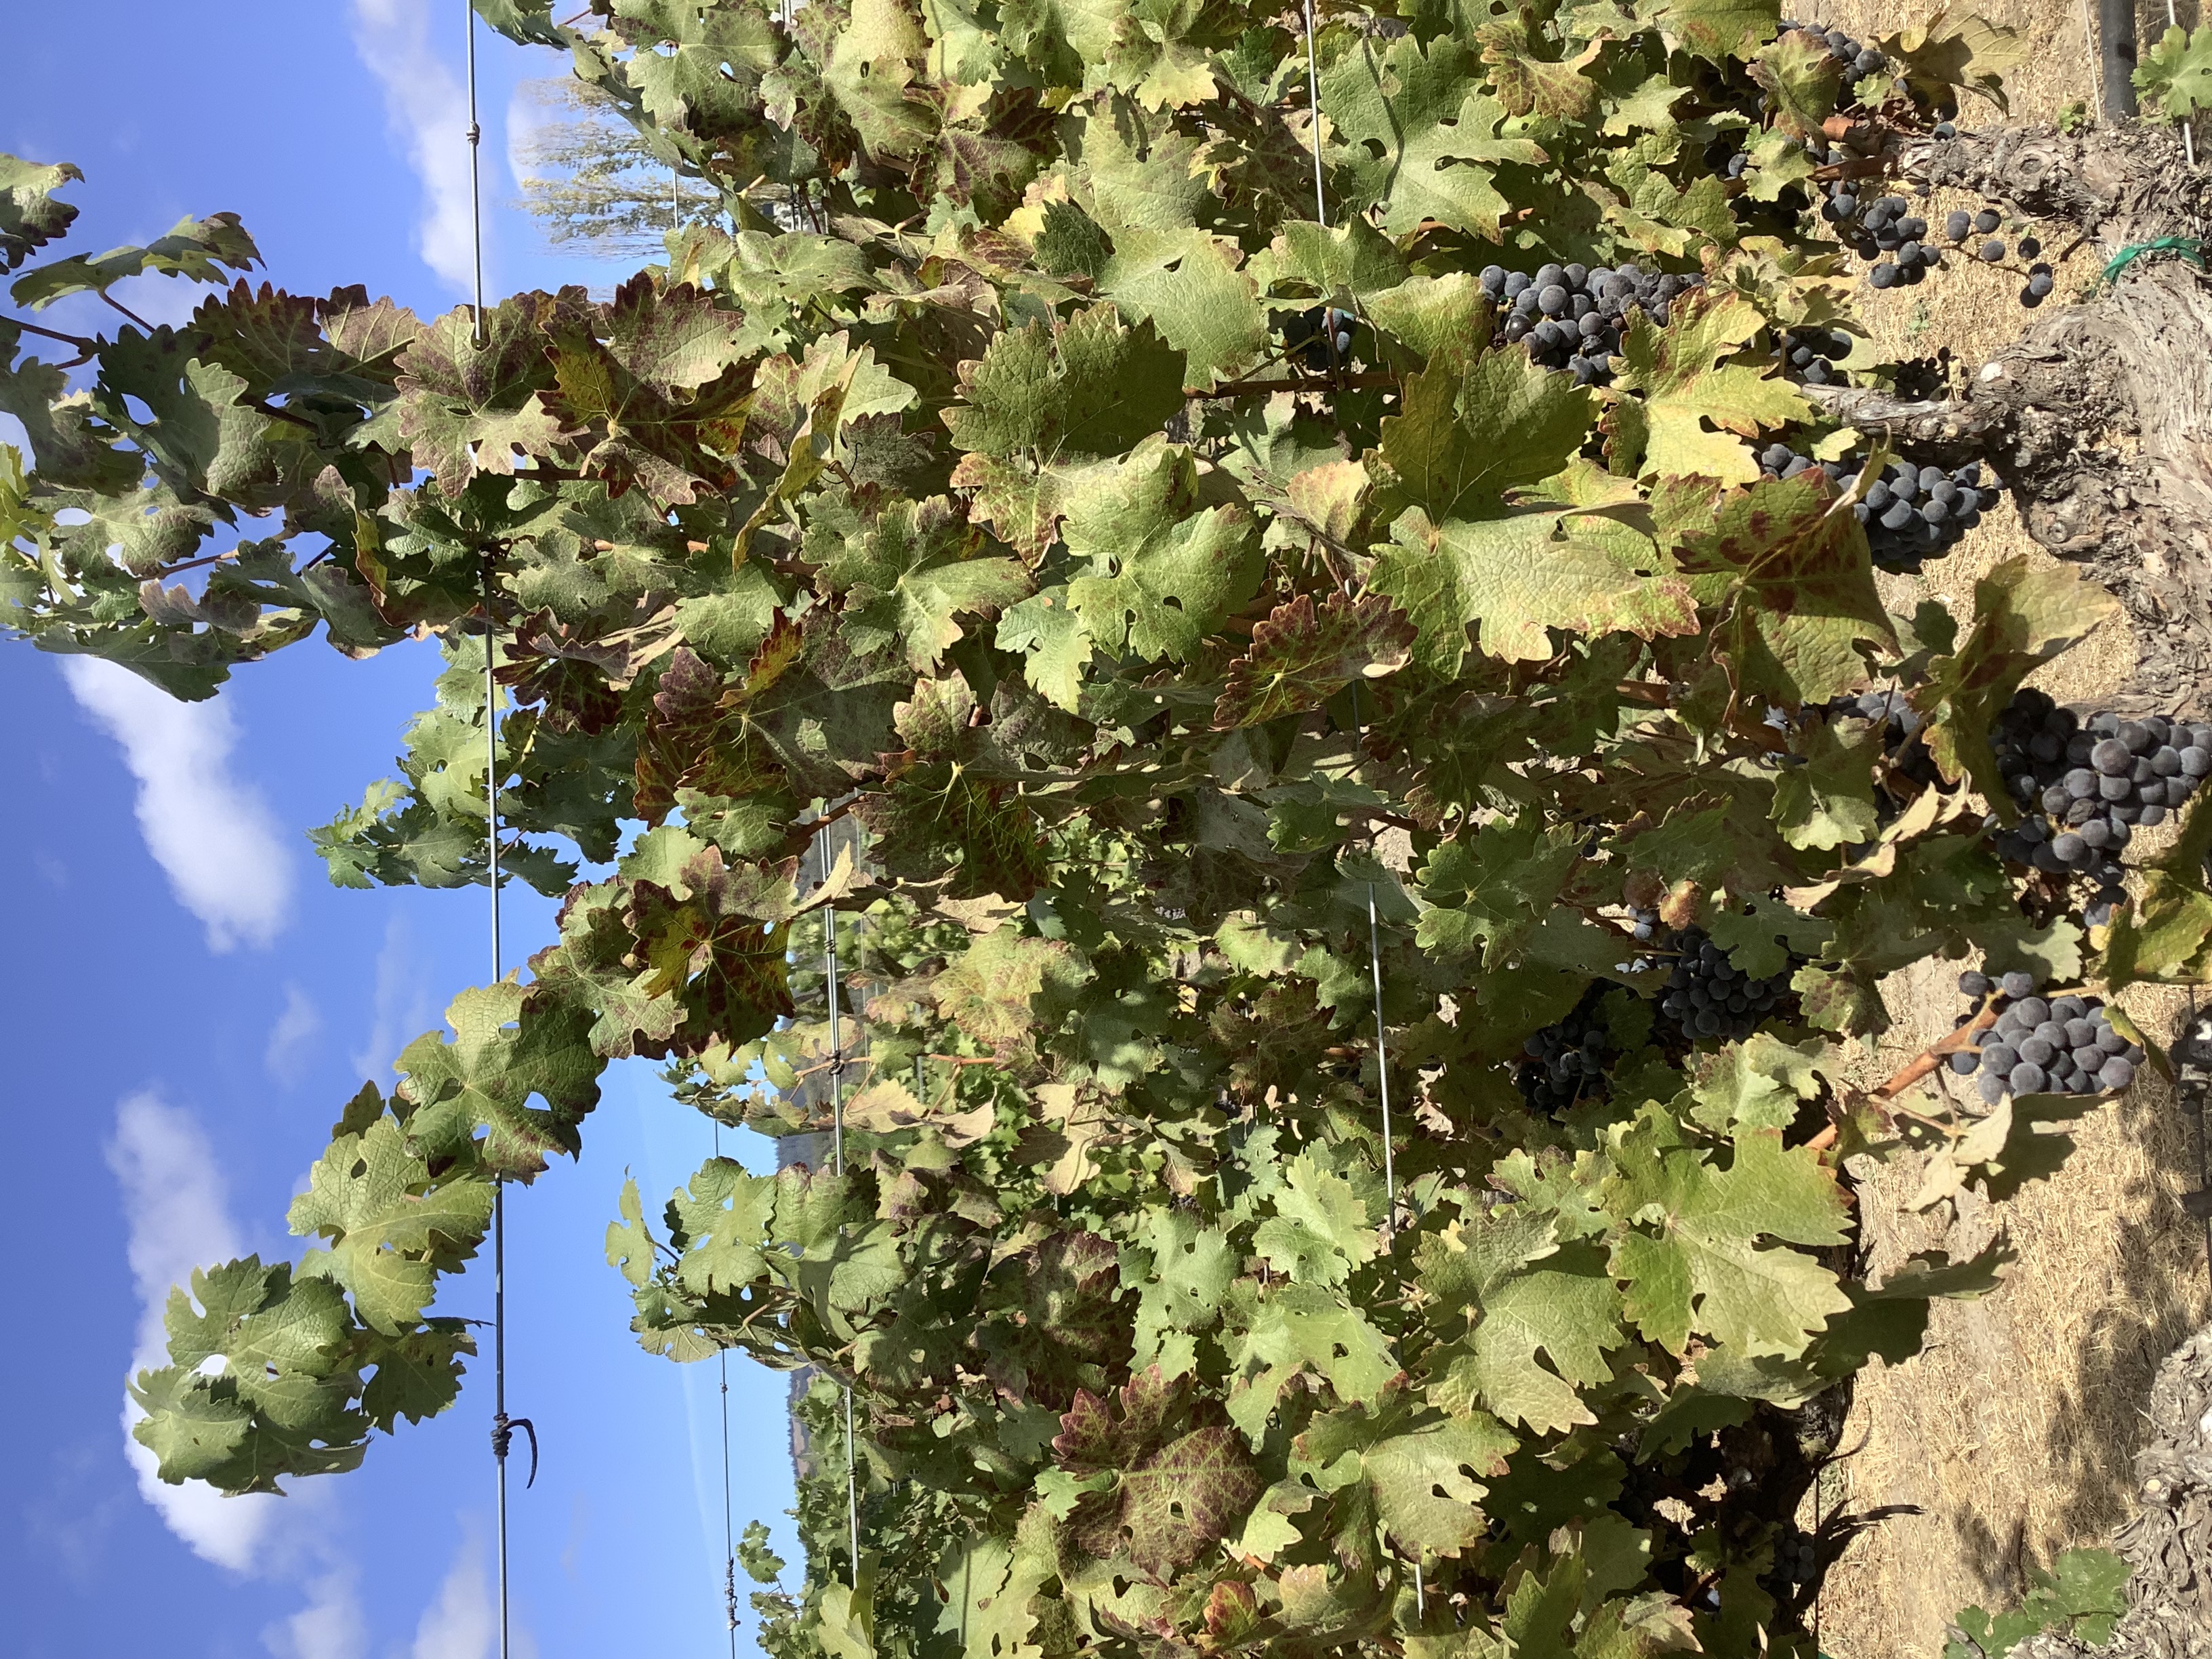
Label: Leafroll 3